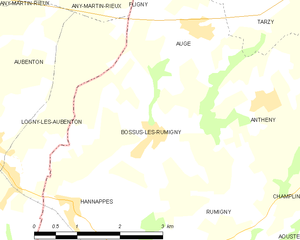
Carte des communes françaises: Bossus-lès-Rumigny